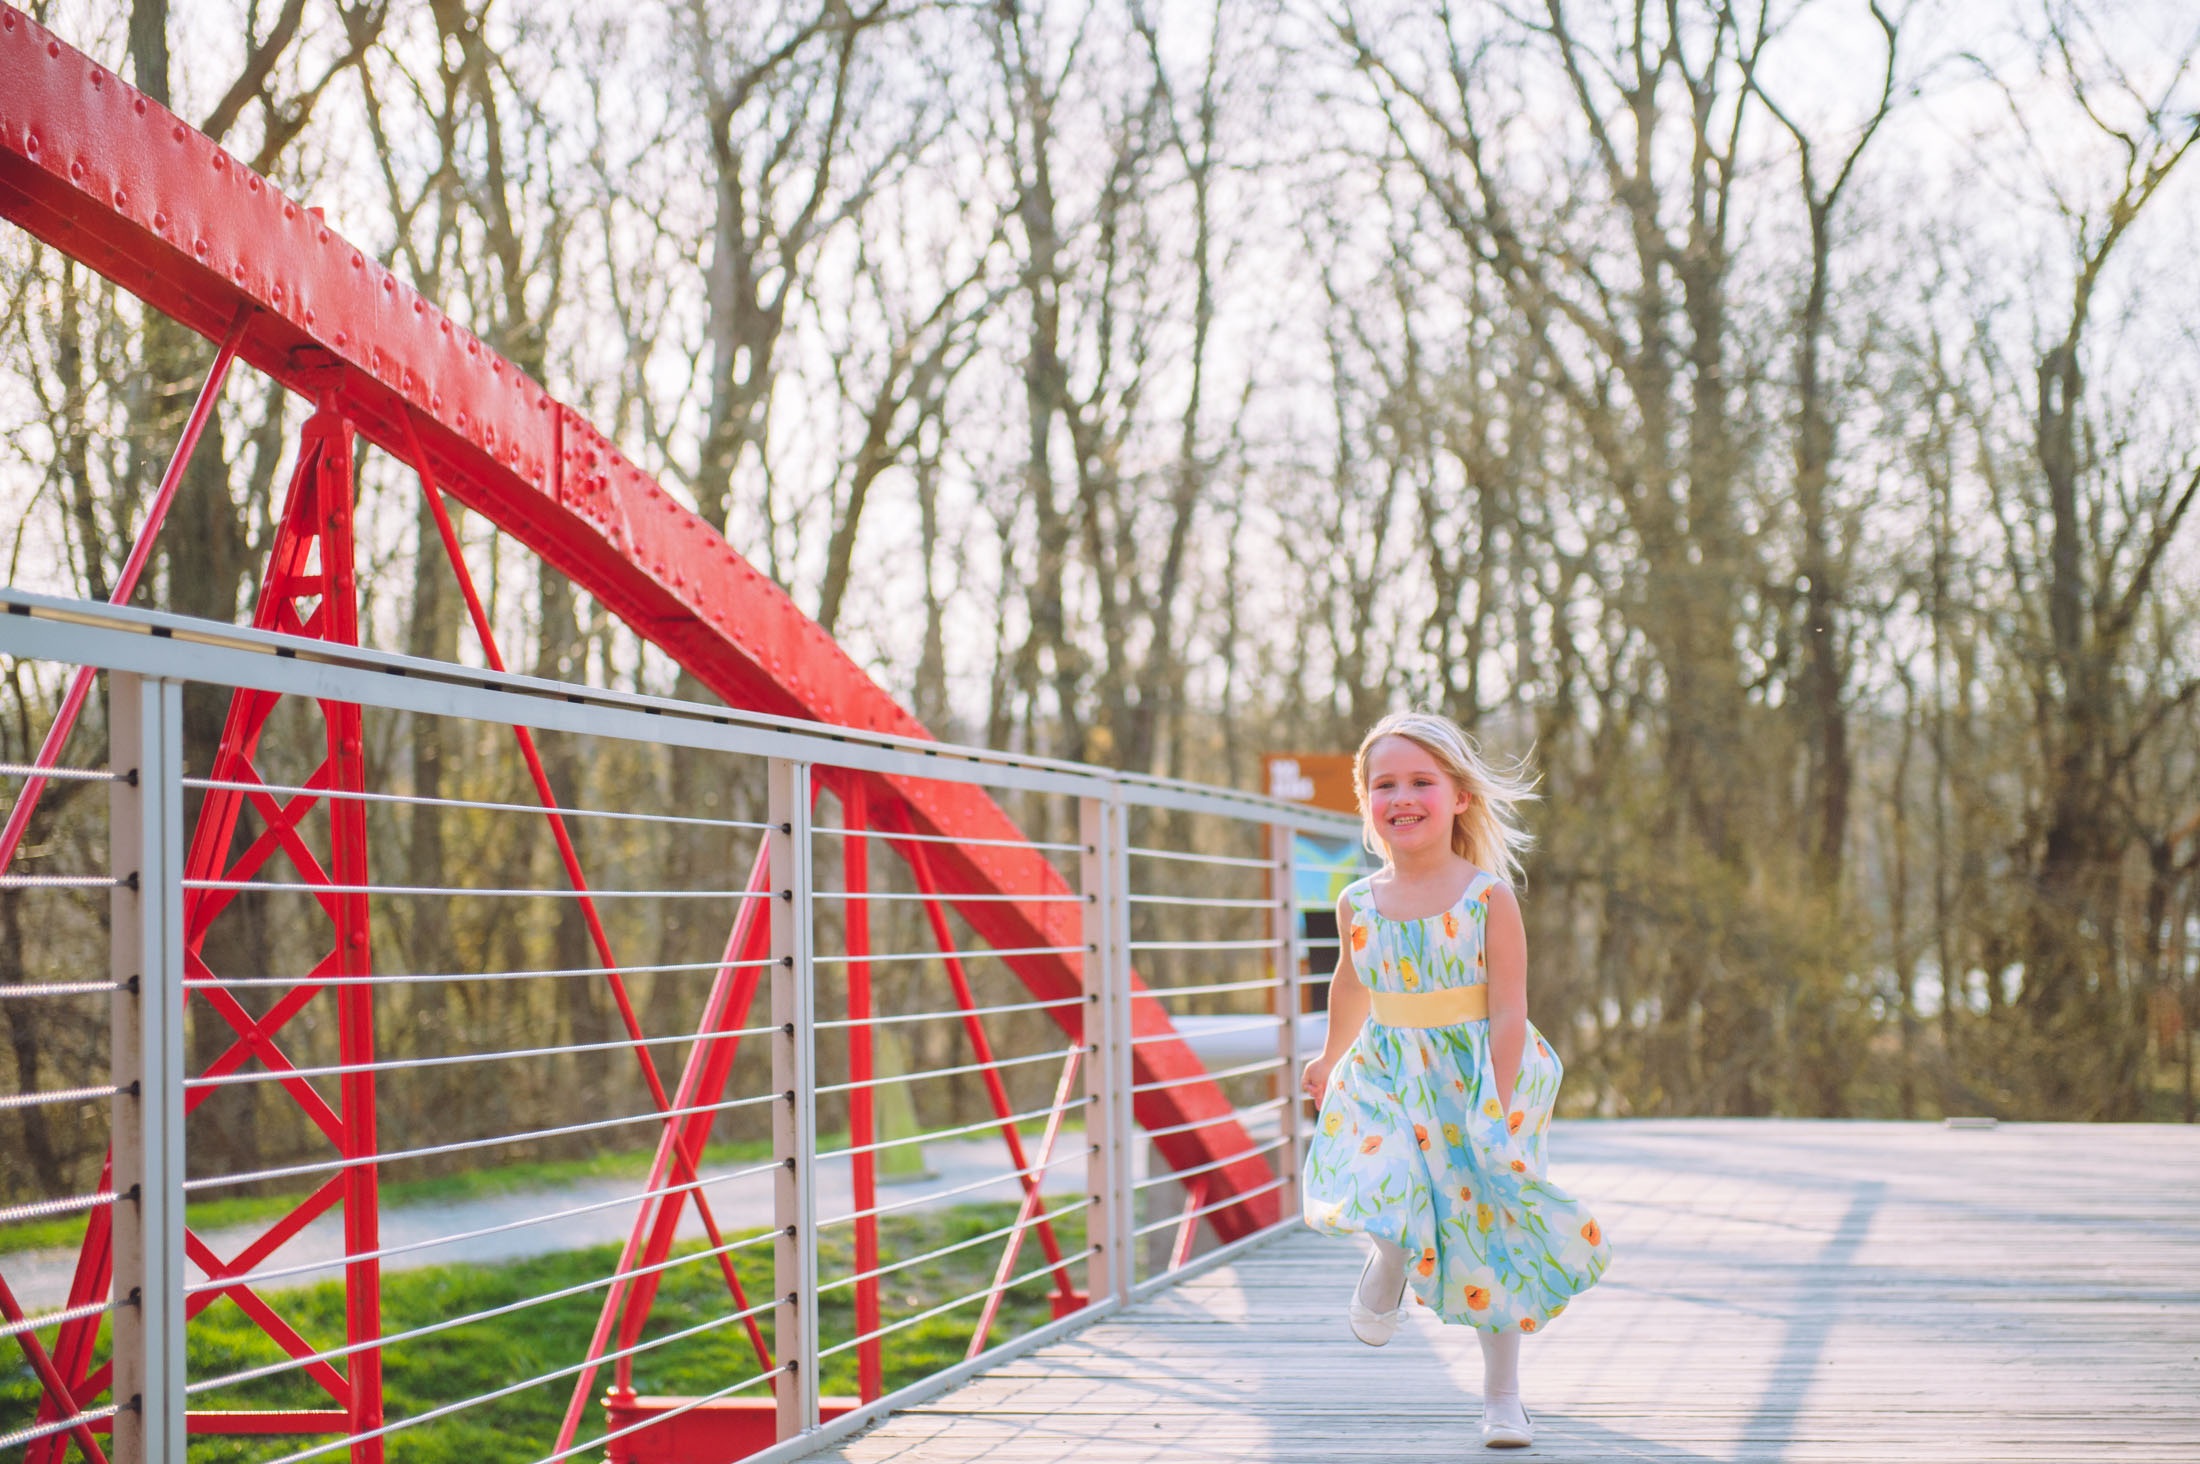
people, girl, play, running, run, summer, female, young, spring, park, child, playing, lifestyle, leisure, healthy, smiling, smile, cheerful, outdoors, outside, children, fun, happy, happiness, playground, joy, active, outdoor play equipment